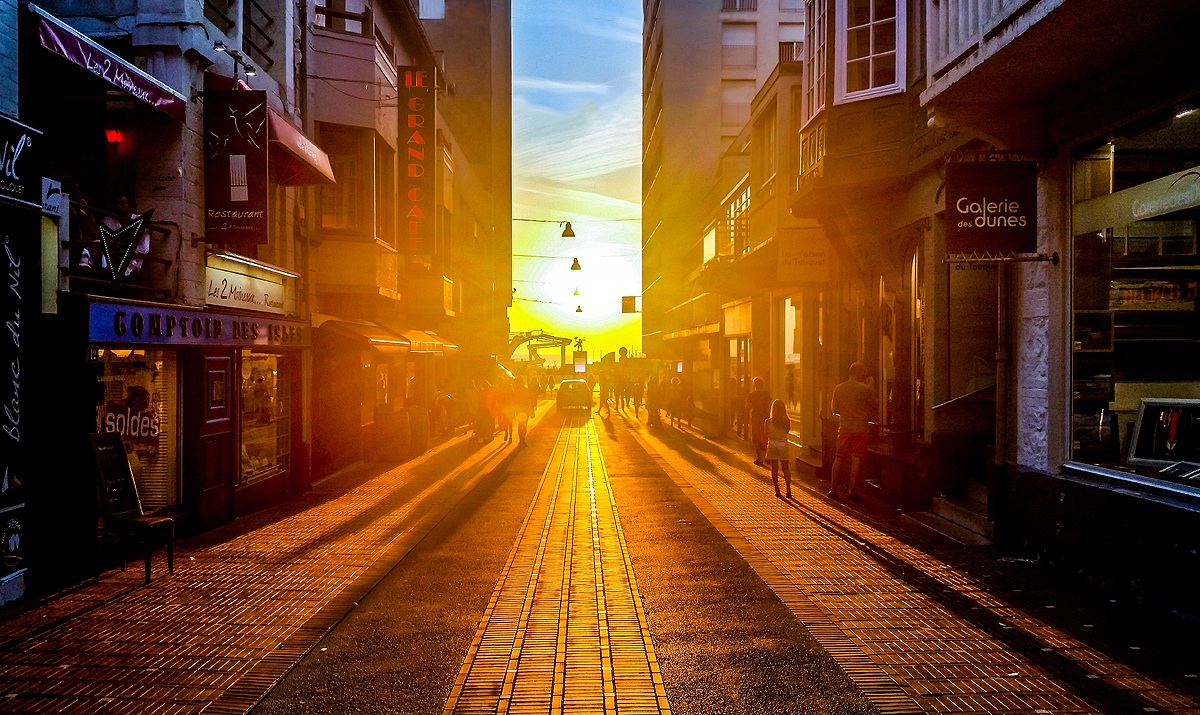
light, sun, sunset, road, street, night, sunlight, morning, alley, dawn, city, cityscape, evening, shop, color, darkness, lane, infrastructure, metropolis, urban area